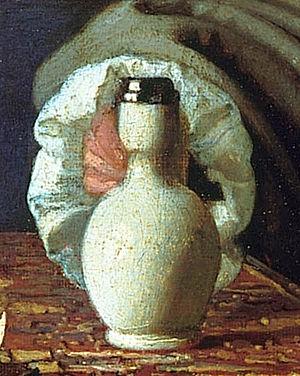
Vermeer Le Verre de vin detail du pichet
Le Verre de vin est une huile sur toile de Johannes Vermeer. Ce tableau, de 66,3 centimètres de haut et de 76,5 centimètres de large, a été réalisé, selon les experts, entre 1658 et 1659, ou un peu plus tard, vers 1661-1662. Il représente, dans un intérieur hollandais, une femme en rouge assise devant une table, en train de finir un verre de vin. Un homme, debout derrière elle, tient un pichet de la main droite, posé sur la table. La composition est, par de nombreux aspects, typique des scènes de genre développées à Delft par Pieter de Hooch au début des années 1650, et l'idée de séduction qui s'en dégage se double, selon toute vraisemblance, d'une portée moralisante.